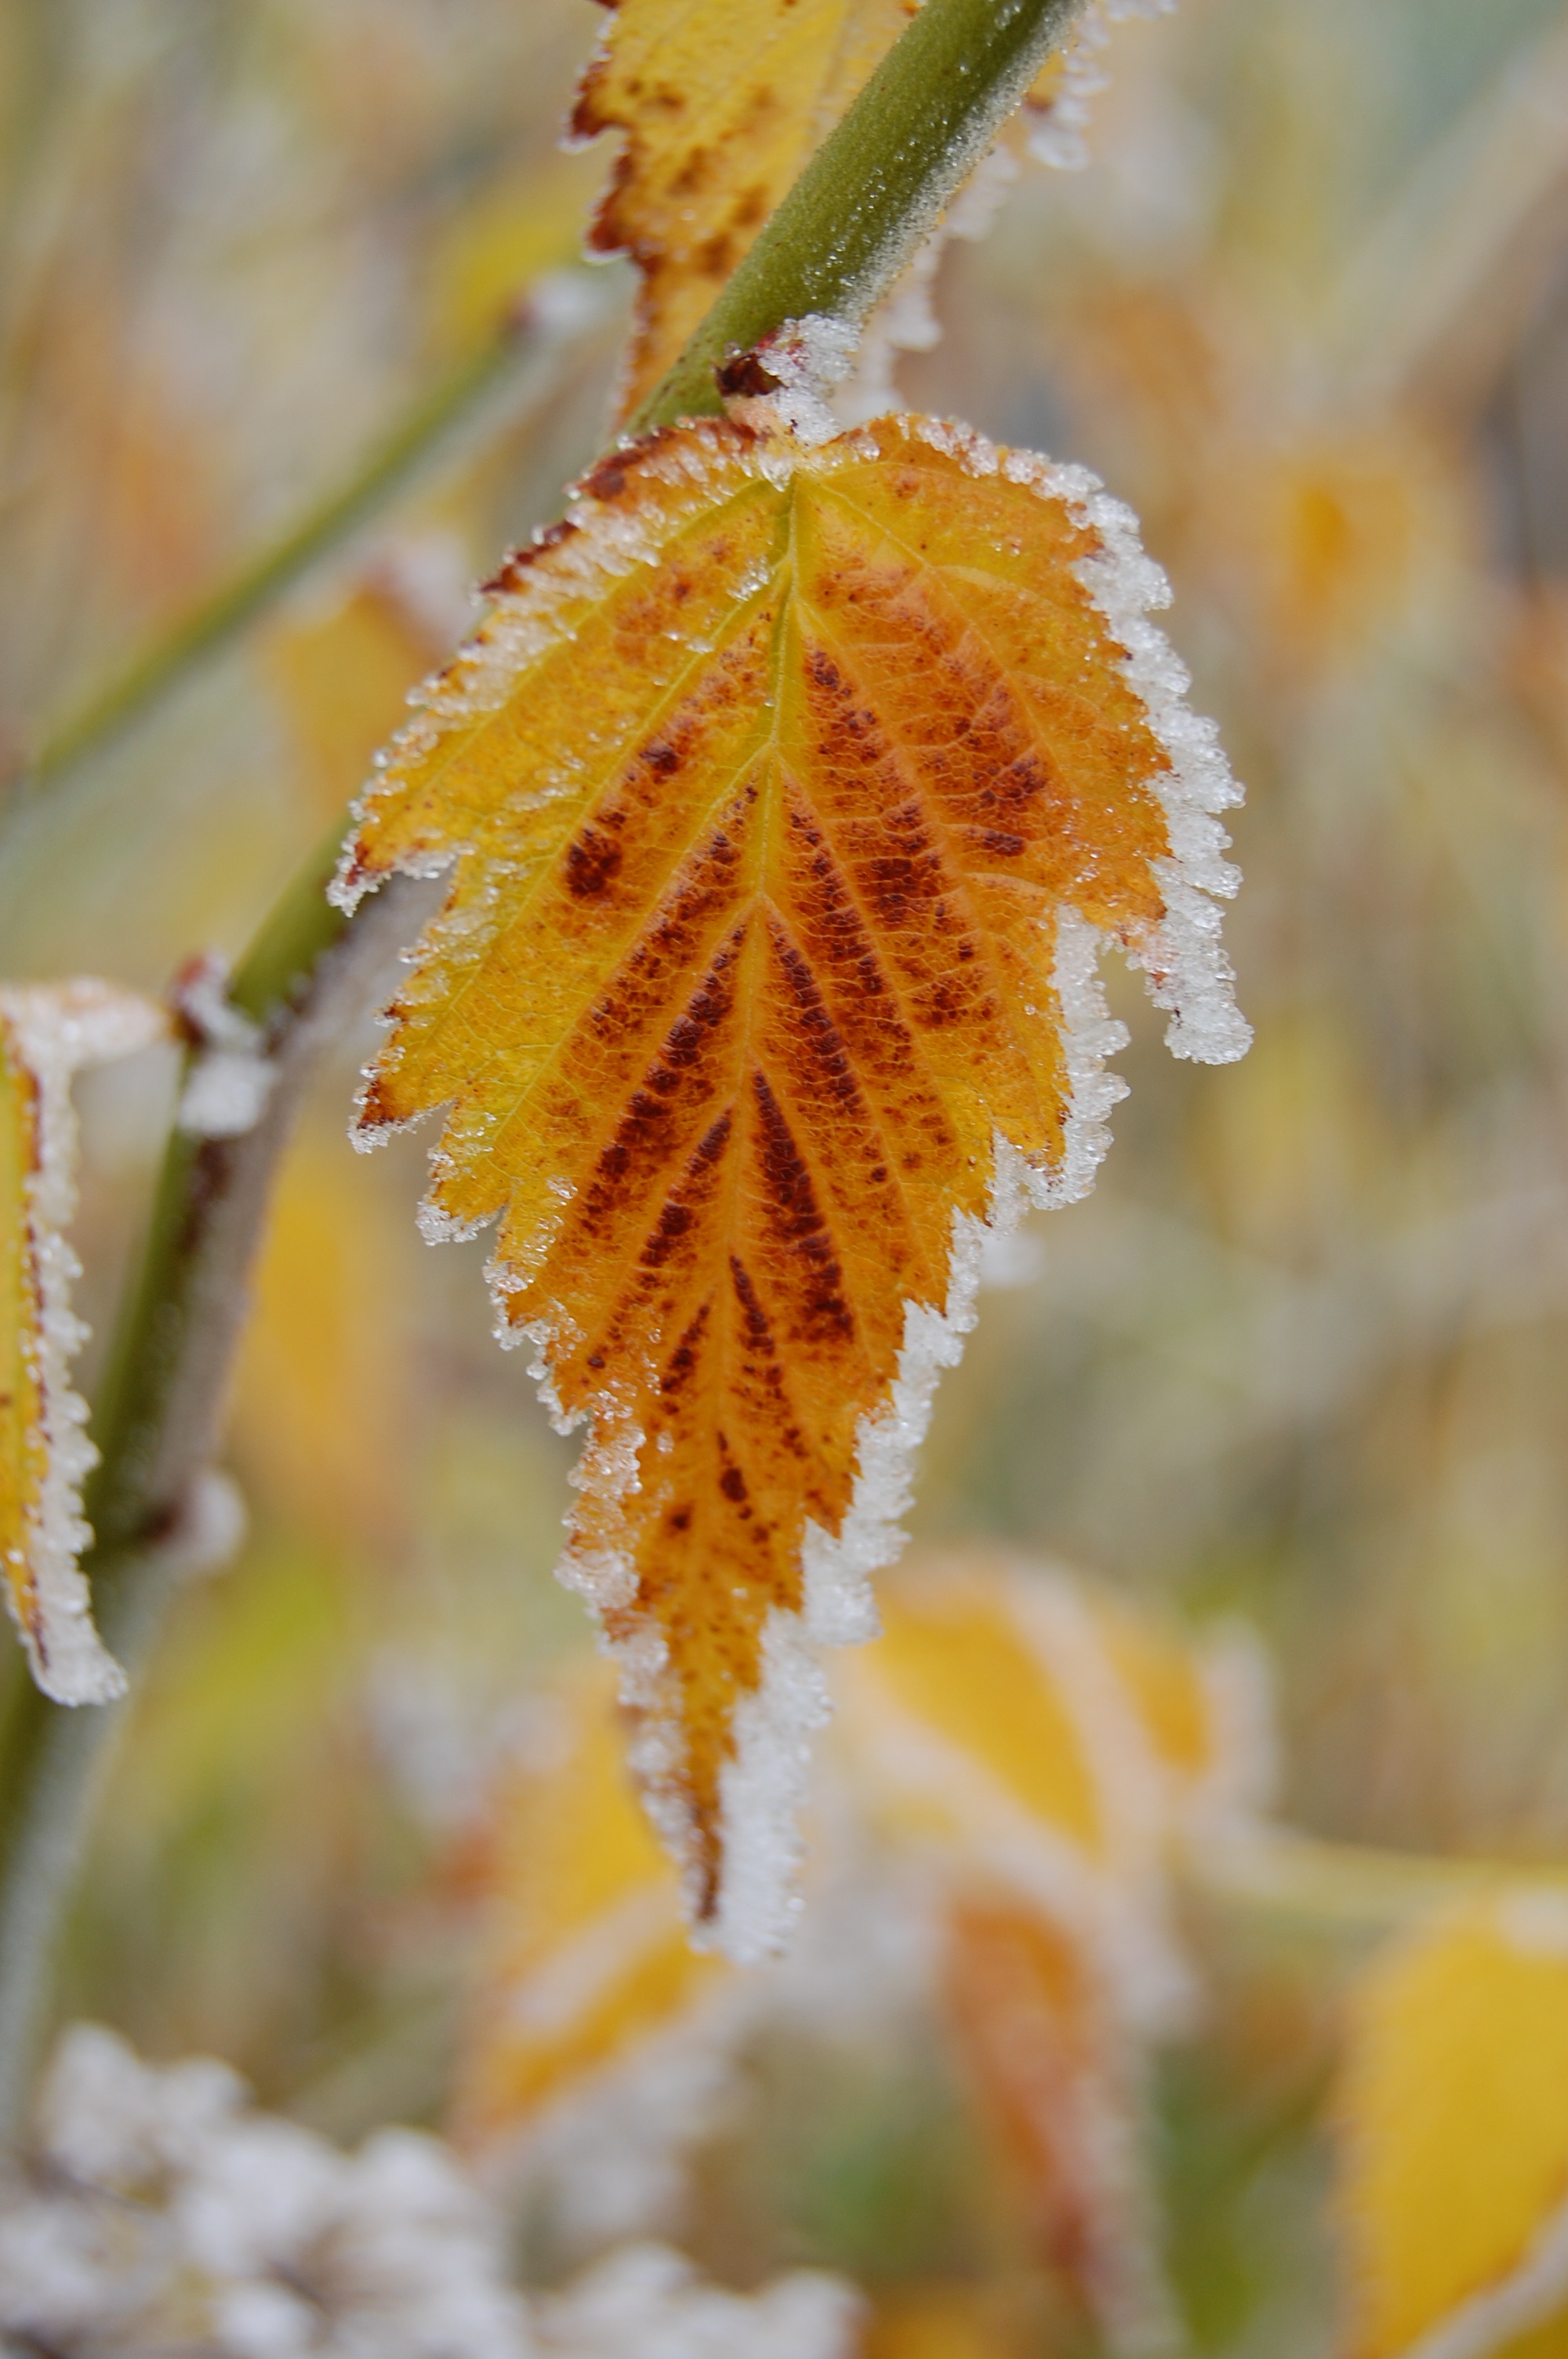
tree, nature, branch, cold, plant, photography, sunlight, leaf, flower, frost, autumn, botany, yellow, flora, season, wildflower, close up, hoarfrost, macro photography, flowering plant, plant stem, land plant